Château Hervé

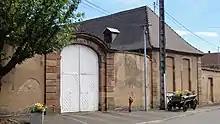
Hervé Castle

Château Hervé is a château in the commune of Dachstein, in the department of Bas-Rhin, Alsace, France. It became a "Monument historique" on 1 October 1986.